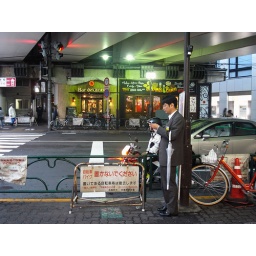
under a railroad bridge